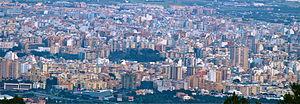
Les villes d'Espagne se concentrent dans deux zones : l'aire urbaine de Madrid et d'autres villes comme Séville, Saragosse, Murcie, Valladolid ou Cordoue et les côtes, qui comptent des villes comme Barcelone, Valence, Malaga, Bilbao, Murcie, Palma de Majorque, Gijón, Las Palmas de Grande Canarie, La Corogne, Alicante, Cadix, ou Santander.